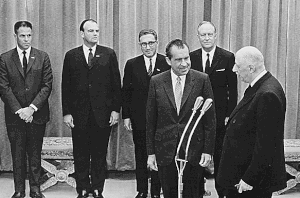
Le président de la République française est le chef de l'État en France, exerçant les plus hautes fonctions du pouvoir exécutif de la République.